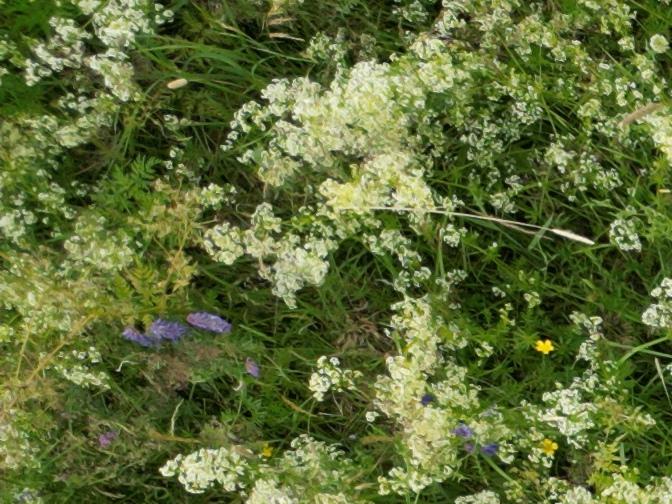
Flowers visible: yarrow flowers, yarrow flowers, yarrow flowers, yarrow flowers, yarrow flowers, yarrow flowers, yarrow flowers